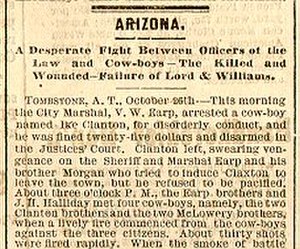
Skudduellen ved O.K. Corral
Avisnotits om skudduellen
Skudduellen ved O.K. Corral var en duel, der fandt sted i Tombstone i Arizona-territoriet i USA 26. oktober 1881. Episoden blev efterfølgende en del af myten om Det Vilde Vesten, og den er blevet beskrevet i en lang række westernfilm og bøger lige siden.